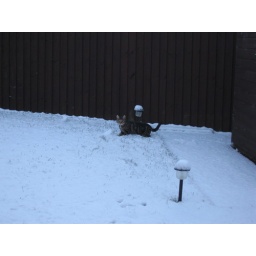
Phoebe is not used to standing out so tries to blend in with the fence